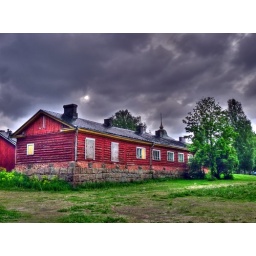
Old red house in the historical fortress of Lappeenranta, Finland. Simple handheld HDR...